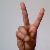
The image shows a hand gesture representing the letter 'V' in Indian Sign Language.